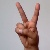
The image shows a hand gesture representing the letter 'V' in Indian Sign Language.